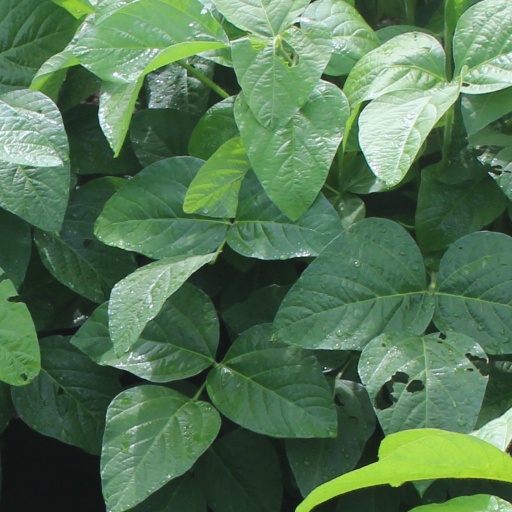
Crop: soybean